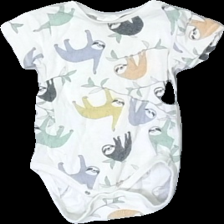
View: front
Type: Top
Category: Children
Brand: Not in the list
Brand text on label: Kaxs
Colors: Yellow, Multicolor, Green, White
Material: 100% Cotton
Pattern: Other
Cut: Regular
Size: 80
Season: All
Stains: Minor
Damage location: top center
Price range: <50
Recommended usage: Recycle